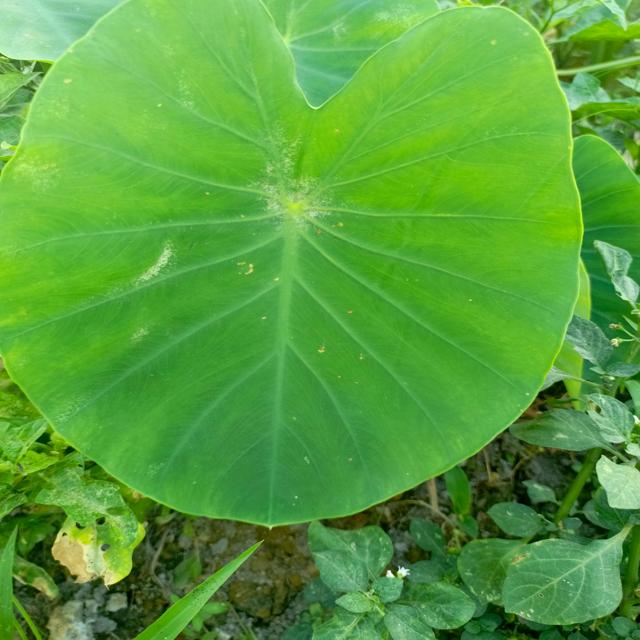
Label: Healthy